Plantation complexes in the Southern United States

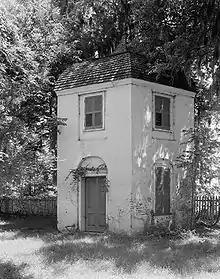
A garçonnière (bachelor's quarters) at The Houmas, near Burnside, Louisiana

Housing for enslaved people, although once one of the most common and distinctive features of the plantation landscape, has largely disappeared in much of the South. Many of the structures were insubstantial to begin with. Only the better-built examples tended to survive, and then usually only if they were put to other uses after emancipation. The quarters could be next to the main house, well away from it, or both. On large plantations they were often arranged in a village-like grouping along an avenue away from the main house, but sometimes were scattered around the plantation on the edges of the fields where the enslaved people toiled, like most of the sharecropper cabins that were to come later.